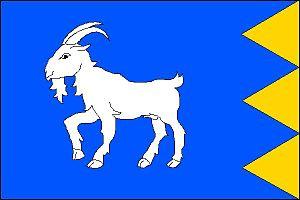
Košařiska est une commune du district de Frýdek-Místek, dans la région de Moravie-Silésie, en République tchèque. Sa population s'élevait à 381 habitants en 2018.